Louis Tinayre

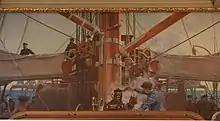
"Institut océanographique de Paris", Fresco of the Grand Amphitheater.

With the painter Alexandre Jean-Baptiste Brun, he realized the four frescos of the Grand Amphitheater of the Oceanographic Institute of Paris. Louis Tinayre painted the characters while Alexander Brun, depicted the sea and the rigging.